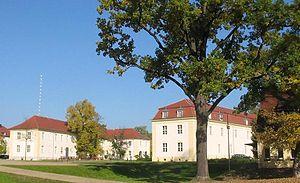
Le château de Wusterhausen est un château situé à Königs Wusterhausen au sud-est de Berlin dans l'État du Brandebourg. Il est célèbre pour avoir été le lieu des fameuses tabagies du roi Frédéric-Guillaume Iᵉʳ de Prusse.